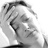
Emotion: neutral